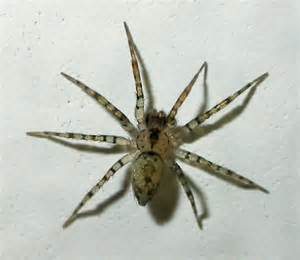
Label: ragno